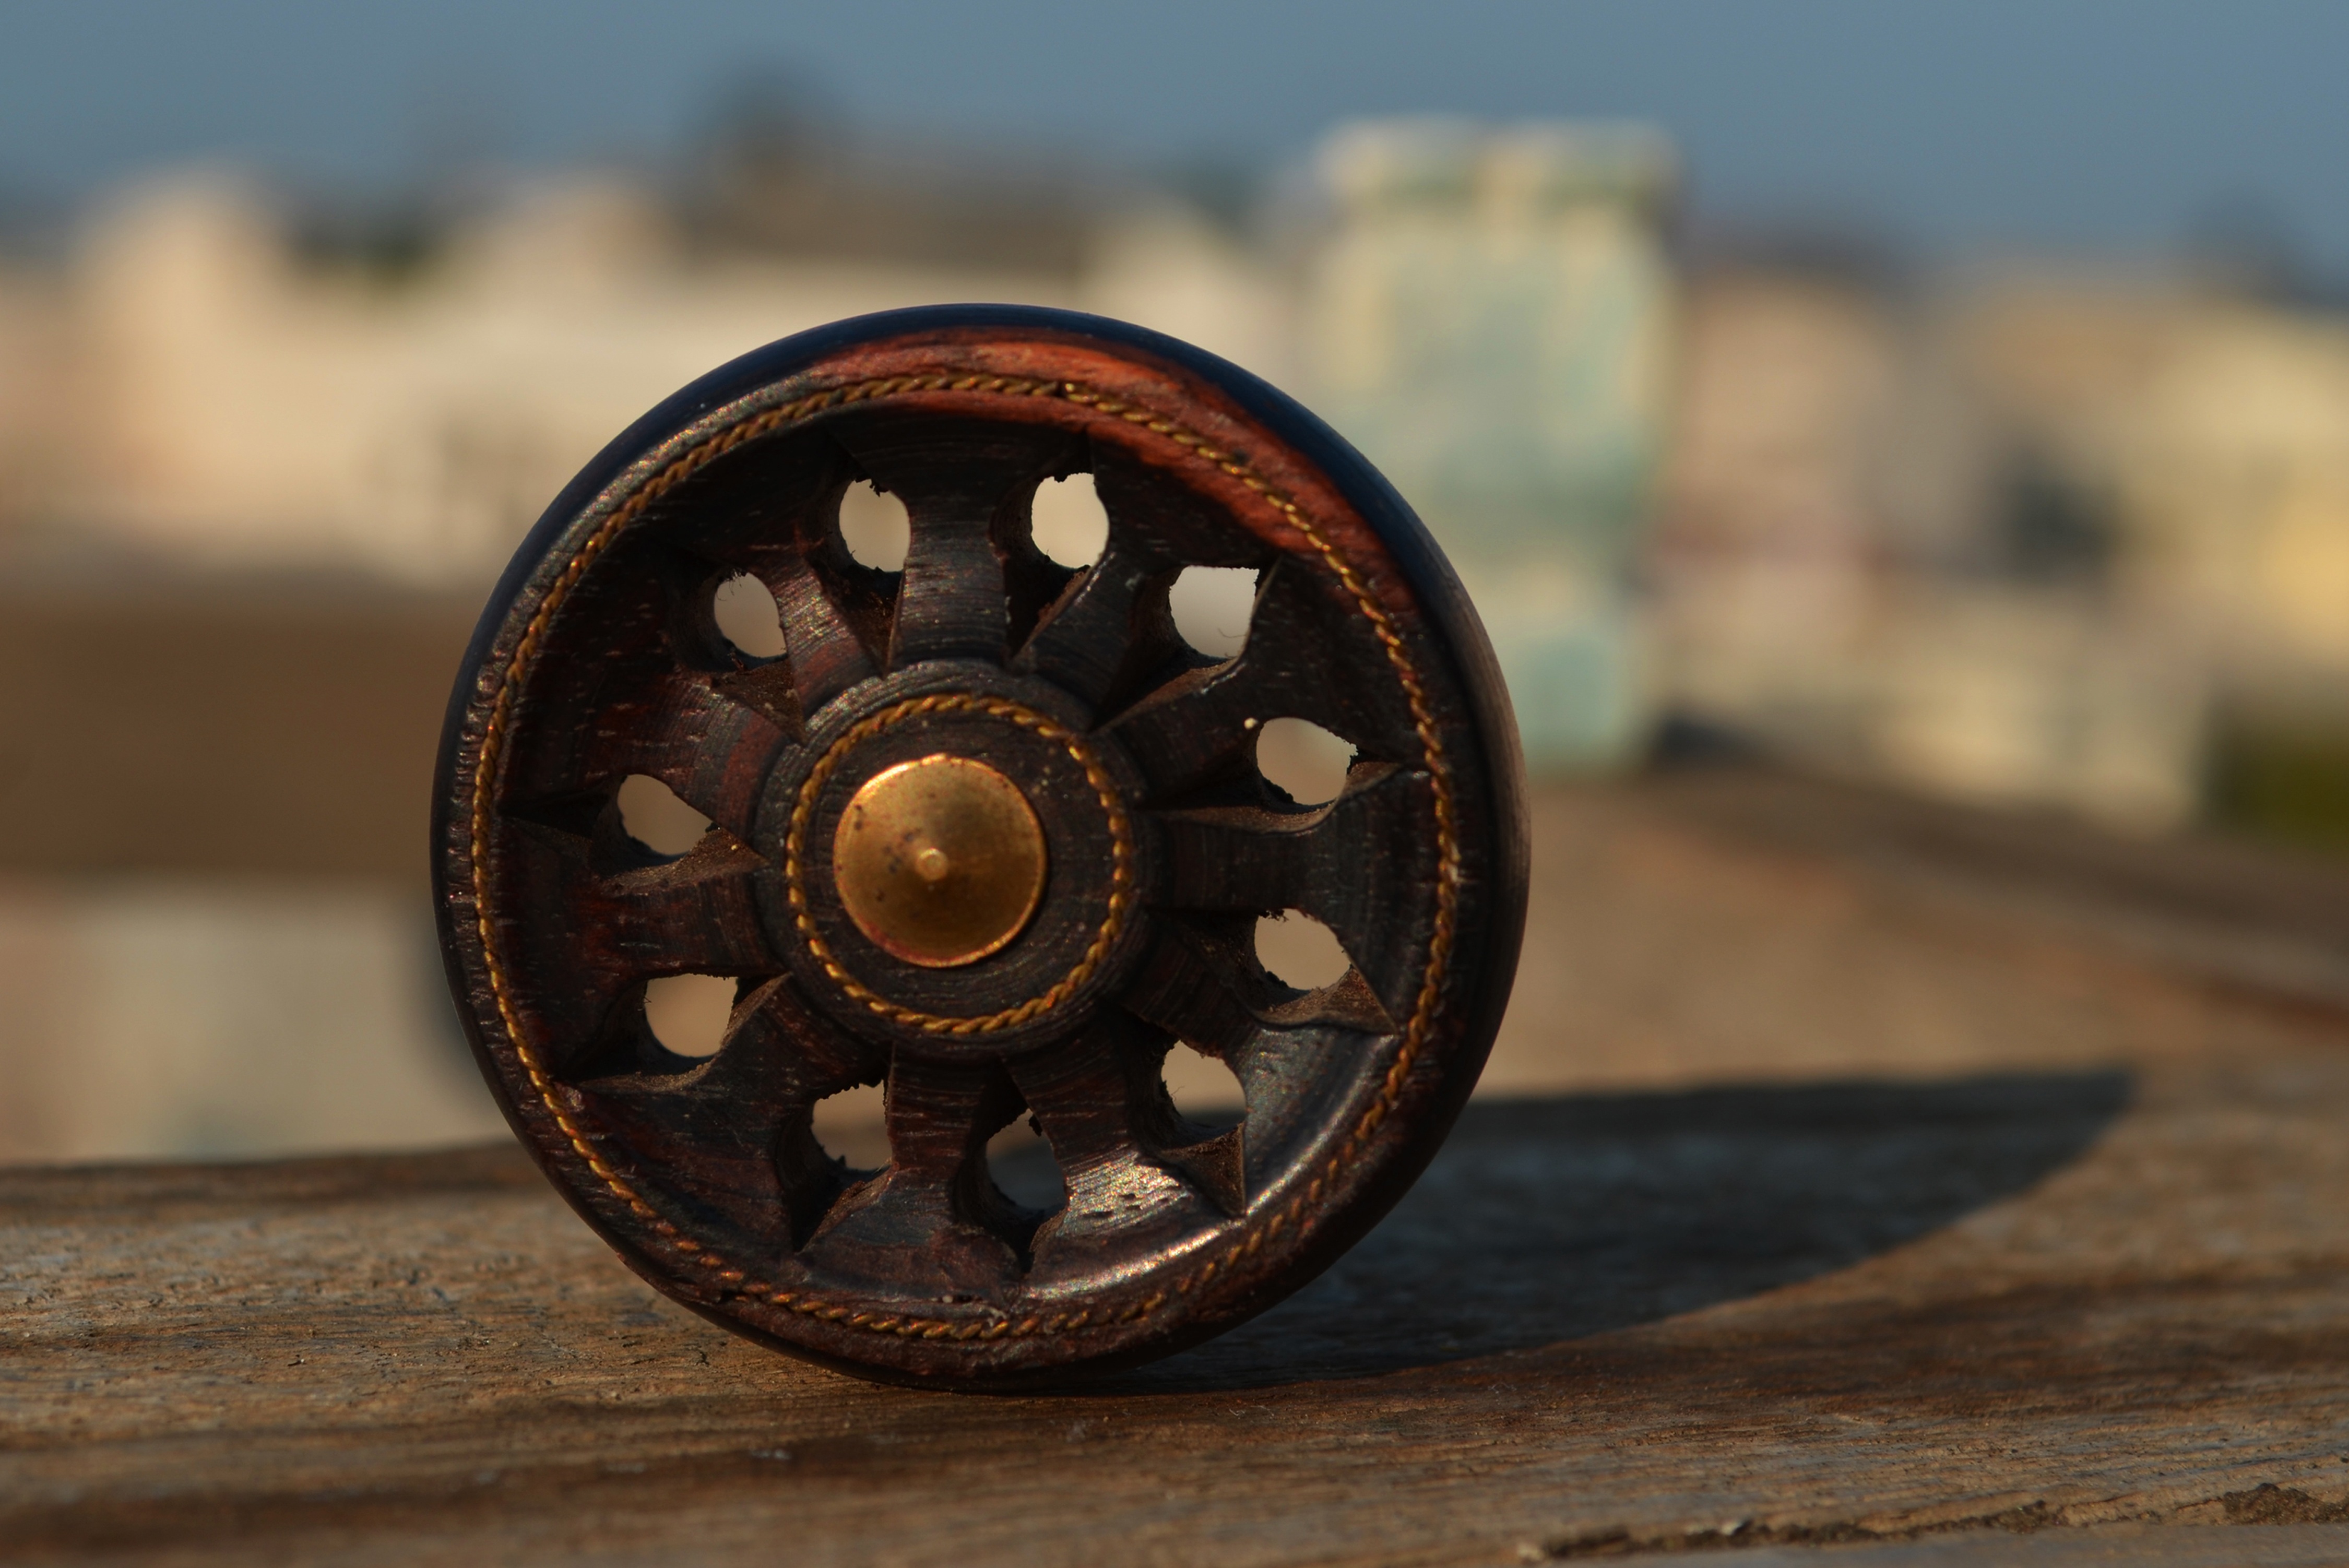
wood, wheel, round, cycle, life, close up